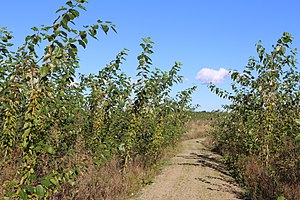
Elmelund Skov
Sti i Elmelund Skov (2015).
Sti i Elmelund Skov i Odense.
Elmelund Skov er en ny skov ved Odense, hvis første træer blev plantet i 2002, og var i 2016 med sine 350 hektar den største enkeltstående skovplantning i 20 år, og den største skov i Odense Kommune. Skoven ligger nordvest for jernbanen og Tusindårsskoven, ved Bolbro i den sydvestlige udkant af Odense.